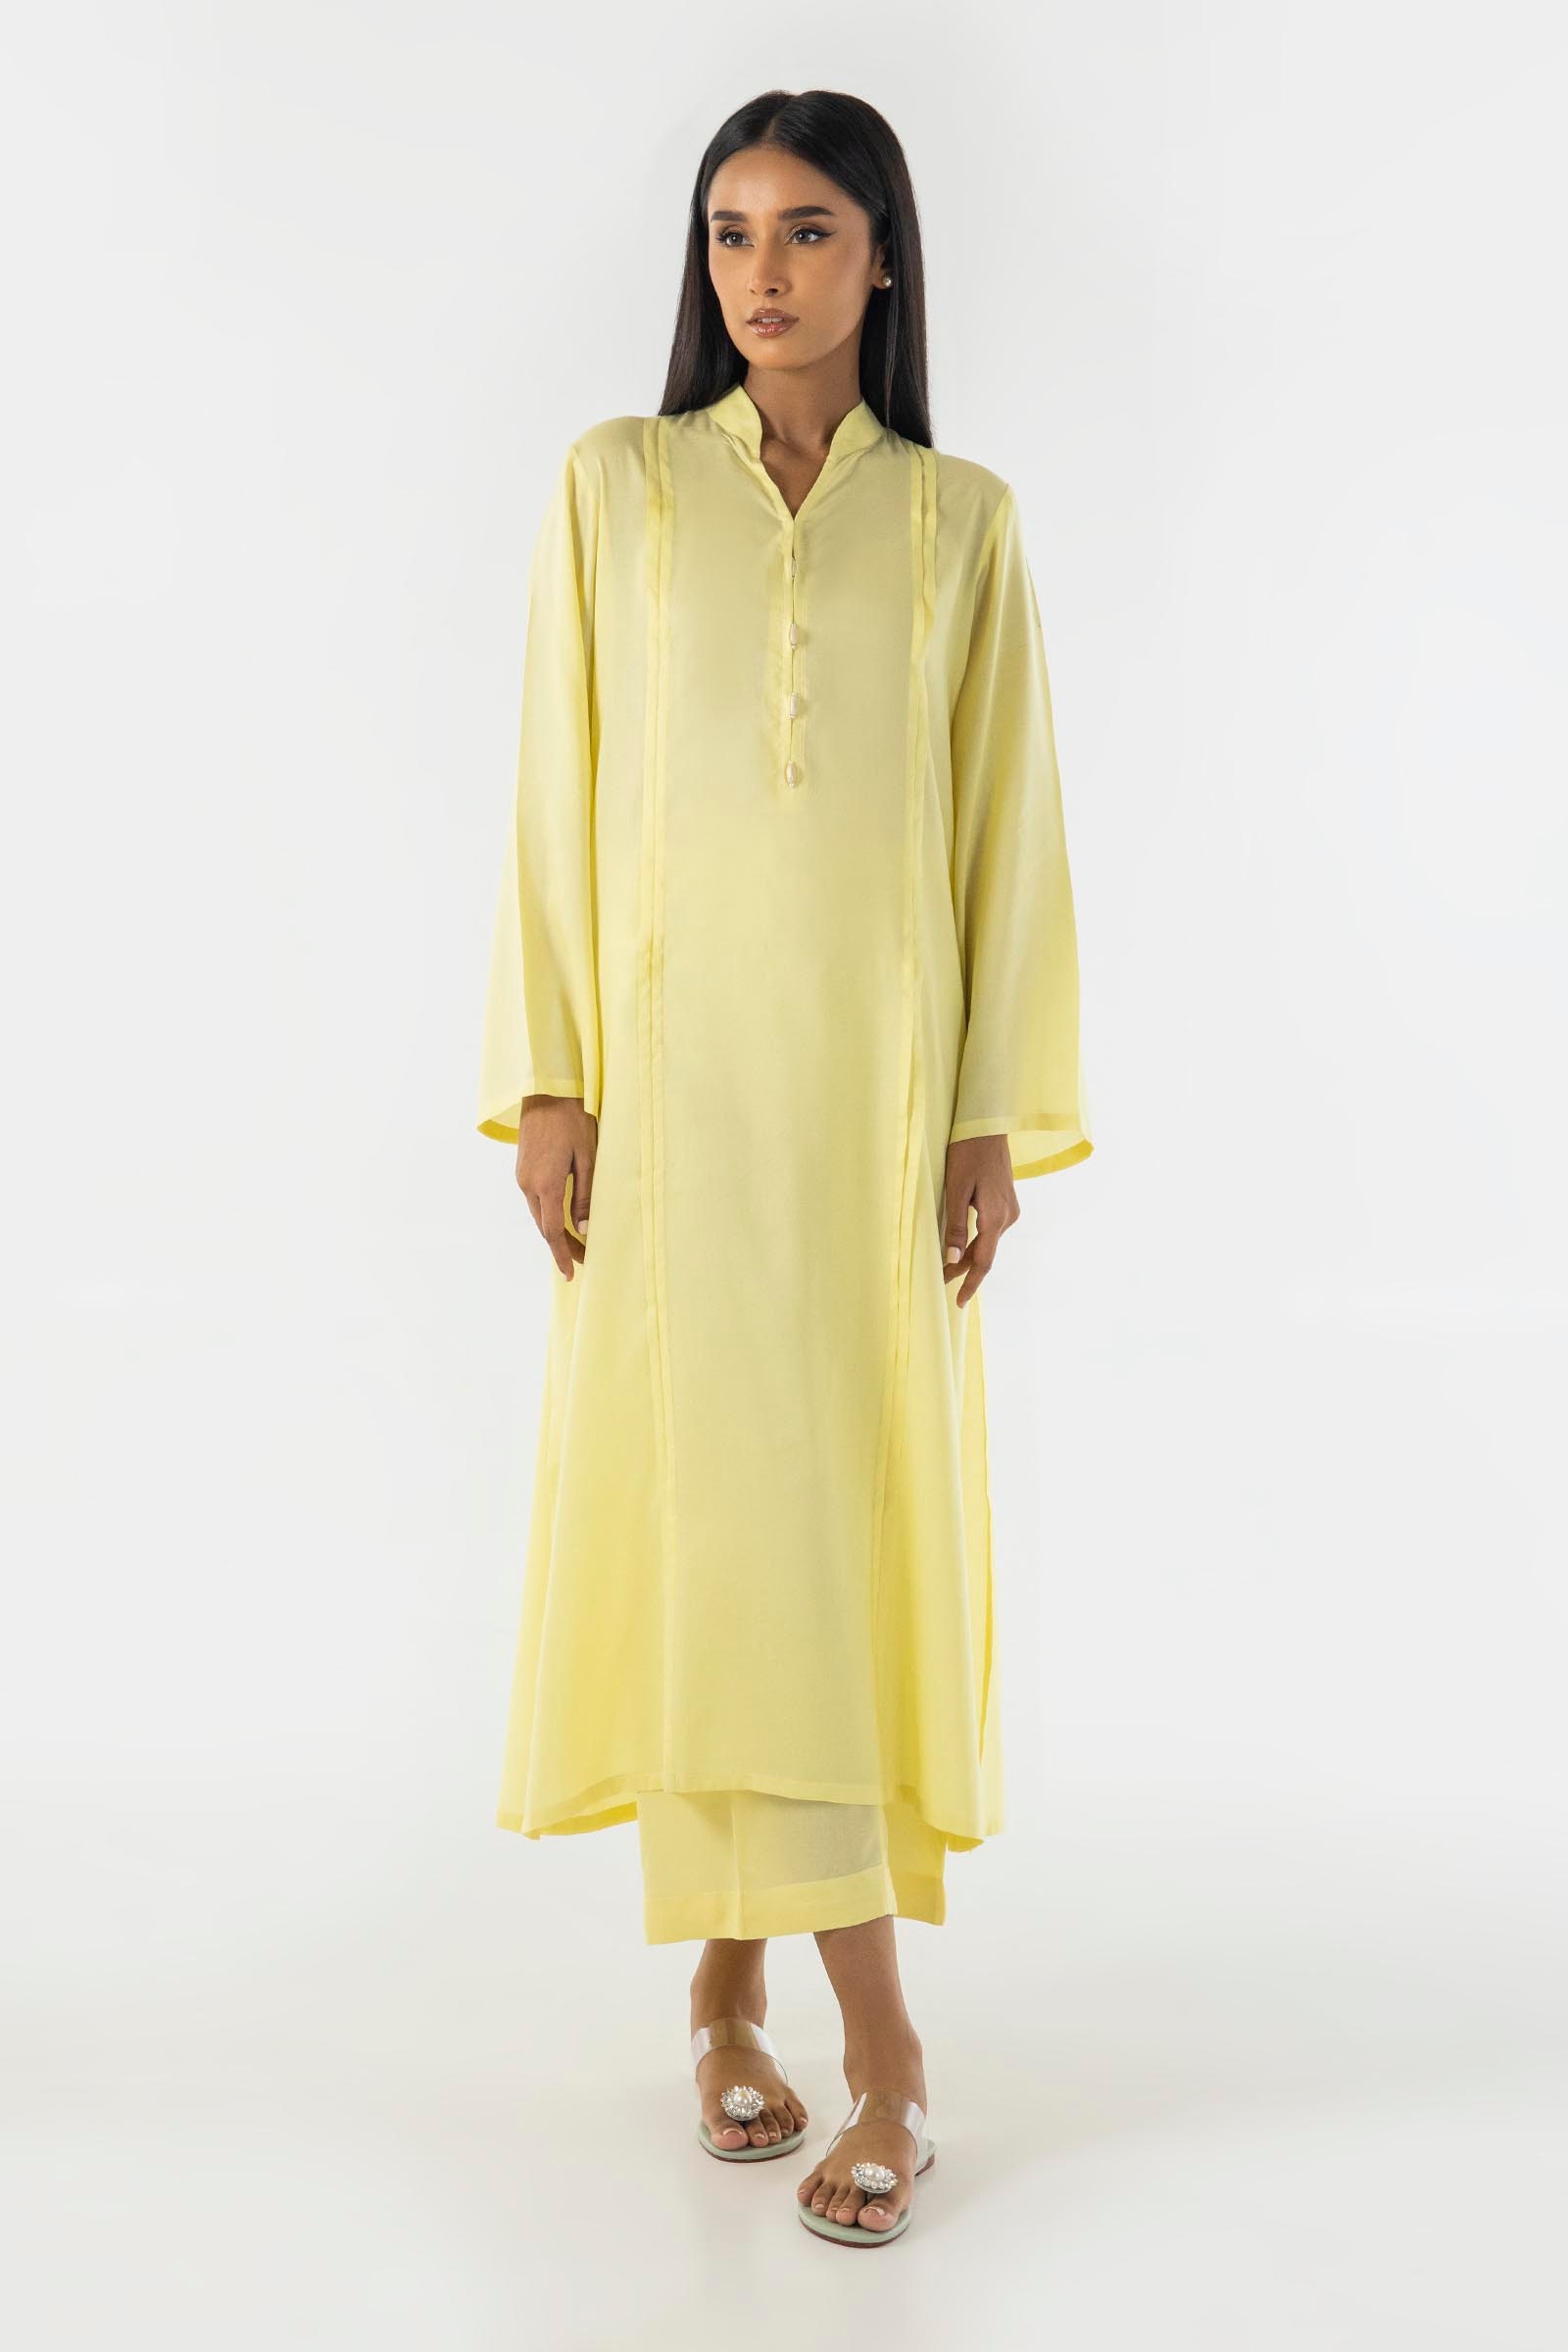
yellow karla long kurta set